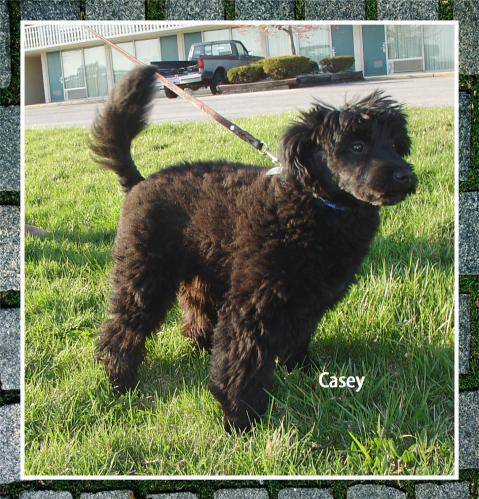
Label: dog